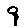
Label: 9